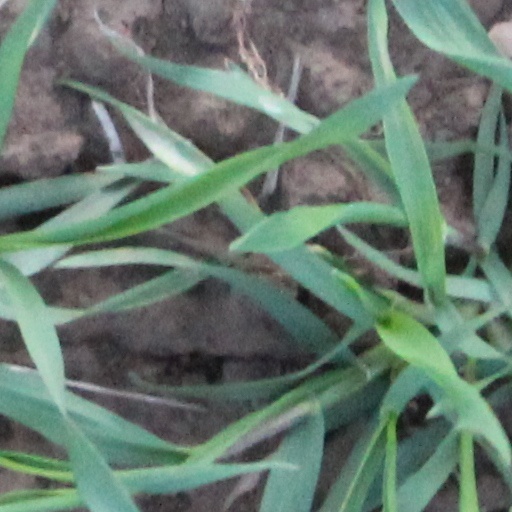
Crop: wheat